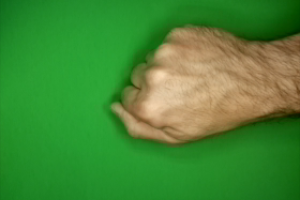
Label: rock